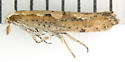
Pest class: diamondback_moth